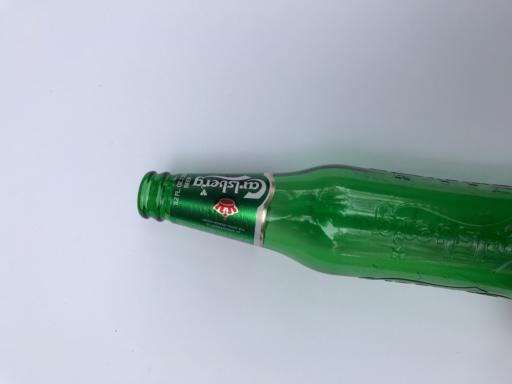
Waste category: glass